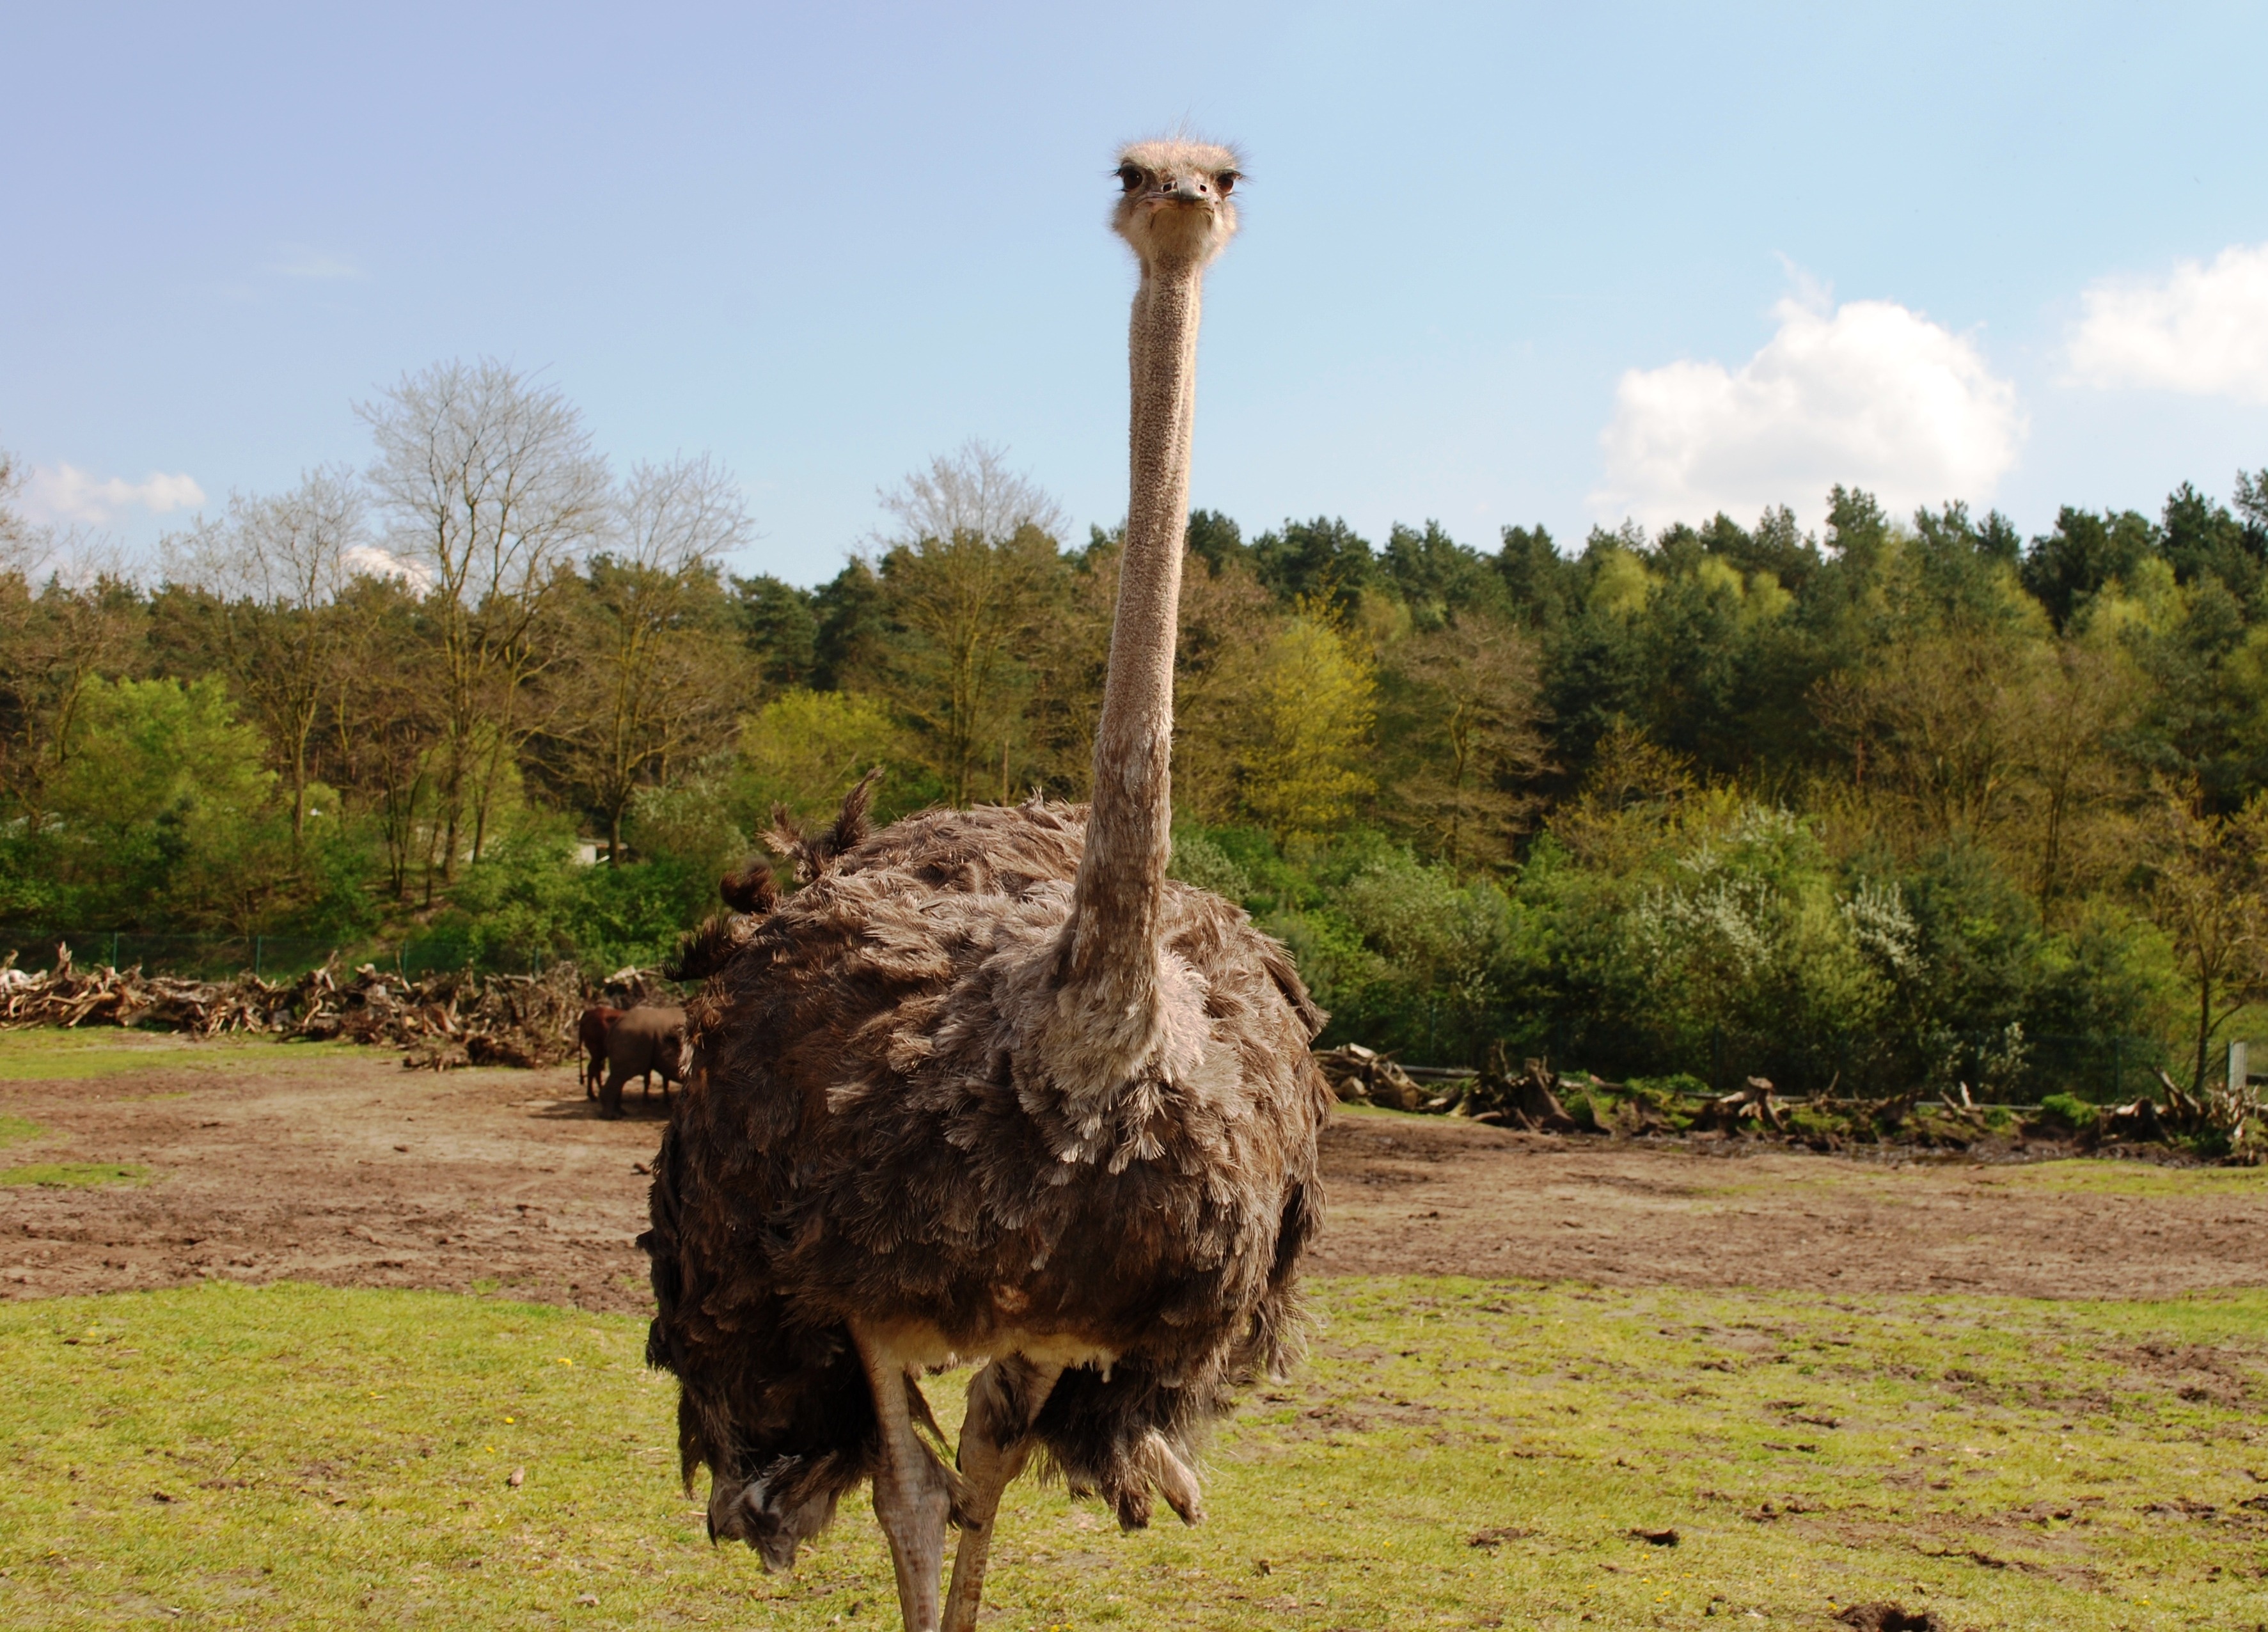
nature, outdoor, wilderness, bird, animal, wildlife, wild, zoo, beak, mammal, freedom, ostrich, feather, fauna, savanna, majestic, emu, wings, vertebrate, creature, ratite, safari, flightless bird